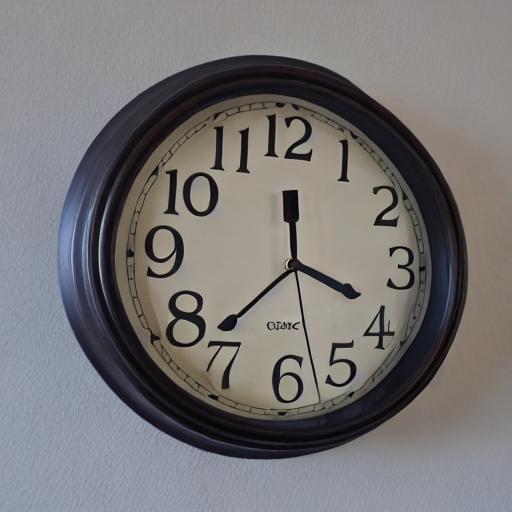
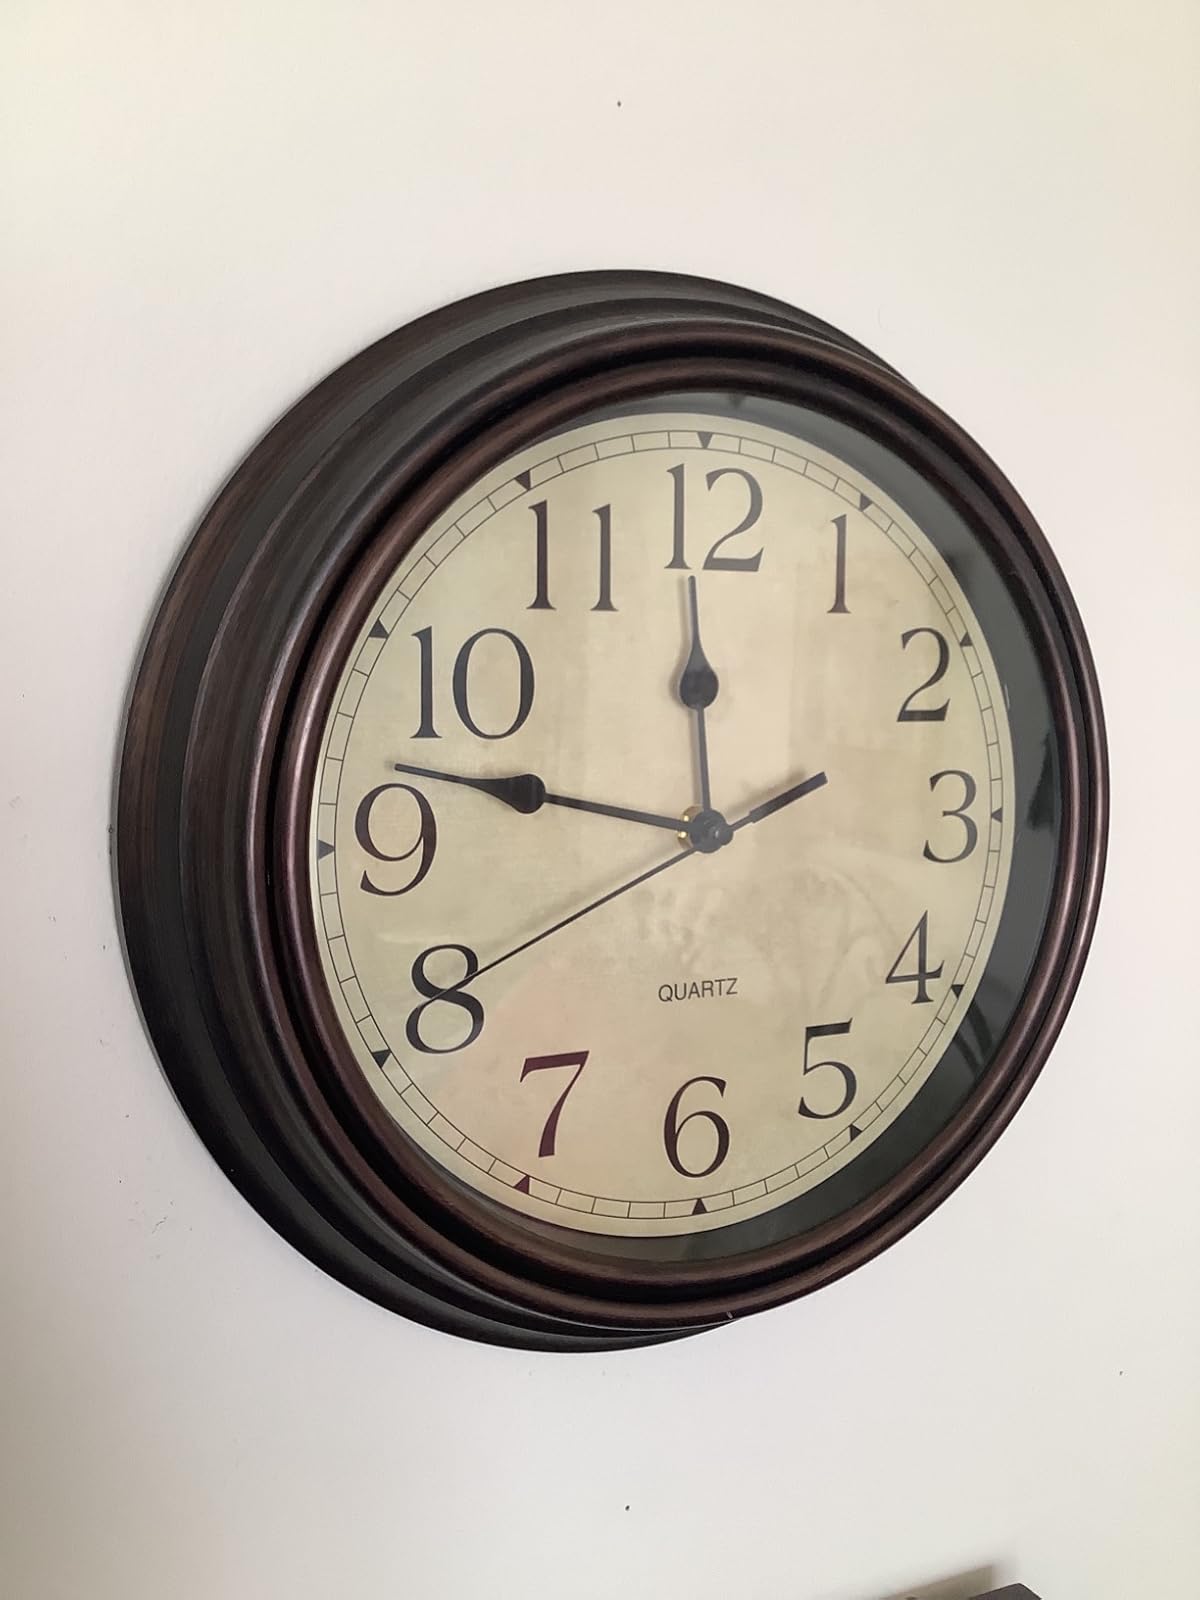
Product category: clock
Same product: no